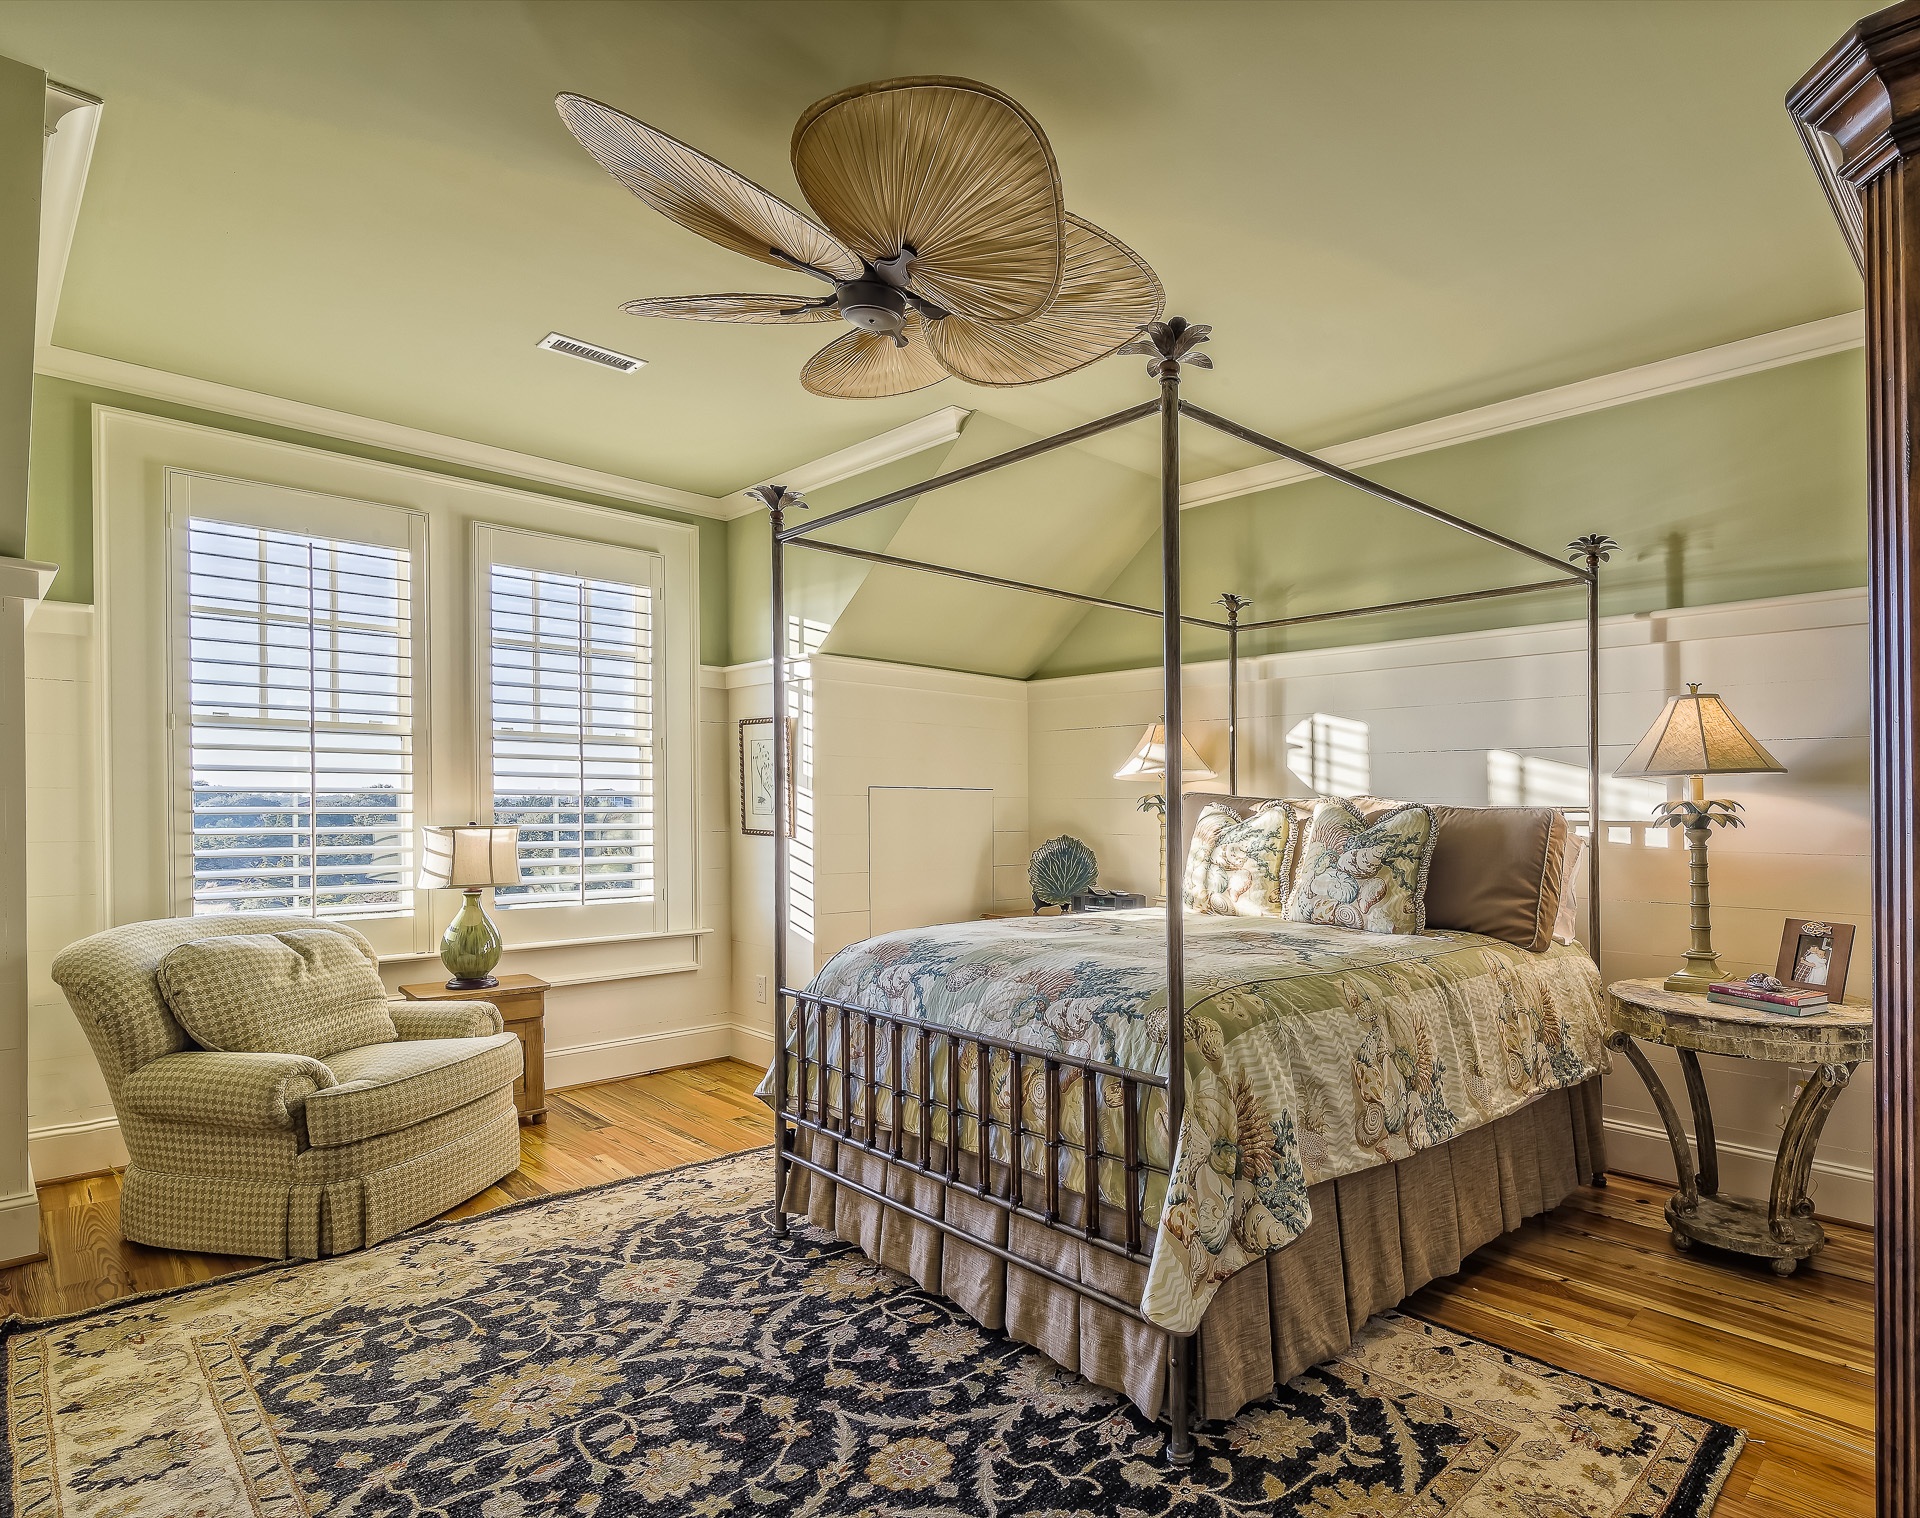
floor, interior, home, ceiling, cottage, property, living room, residential, furniture, room, lifestyle, bedroom, couch, interior design, living, shutters, design, hardwood, farmhouse, estate, contemporary, architectural, real estate, hardwood floor, casablanca, side table, window covering, four post bed, ornate rug, printed linen, table lamps